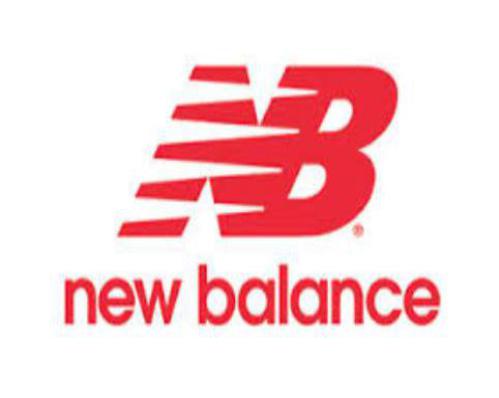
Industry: Clothes